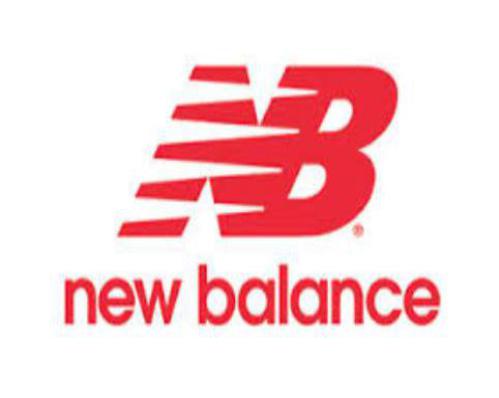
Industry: Clothes